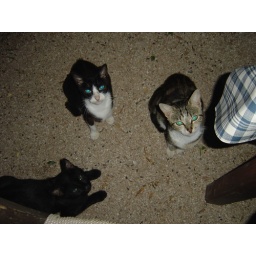
these cats came to our table at a restaurant in stavros